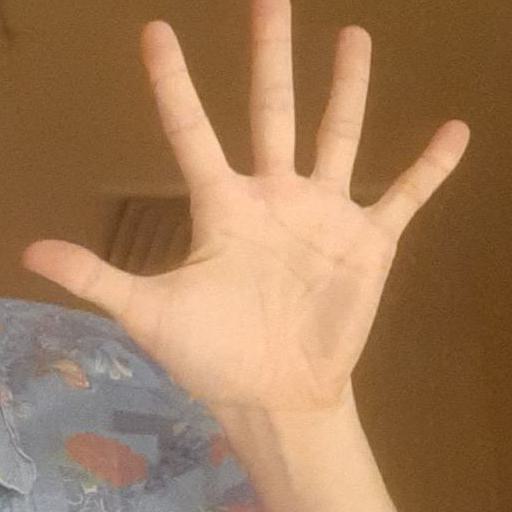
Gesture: palm